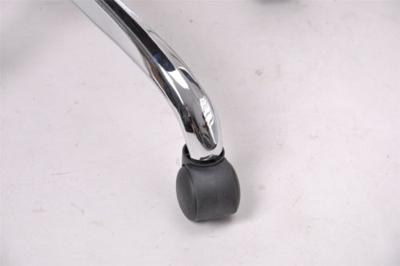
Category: chair